Genome-wide association study

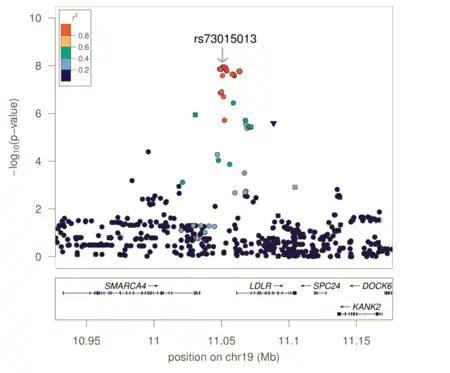

A key step in the majority of GWA studies is the imputation of genotypes at SNPs not on the genotype chip used in the study. This process greatly increases the number of SNPs that can be tested for association, increases the power of the study, and facilitates meta-analysis of GWAS across distinct cohorts. Genotype imputation is carried out by statistical methods that impute genotypic data to a set of reference panel of haplotypes, which typically have been densely genotyped using whole-genome sequencing. These methods take advantage of sharing of haplotypes between individuals over short stretches of sequence to impute alleles. Existing software packages for genotype imputation include IMPUTE2, Minimac, Beagle and MaCH.